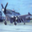
Label: airplane